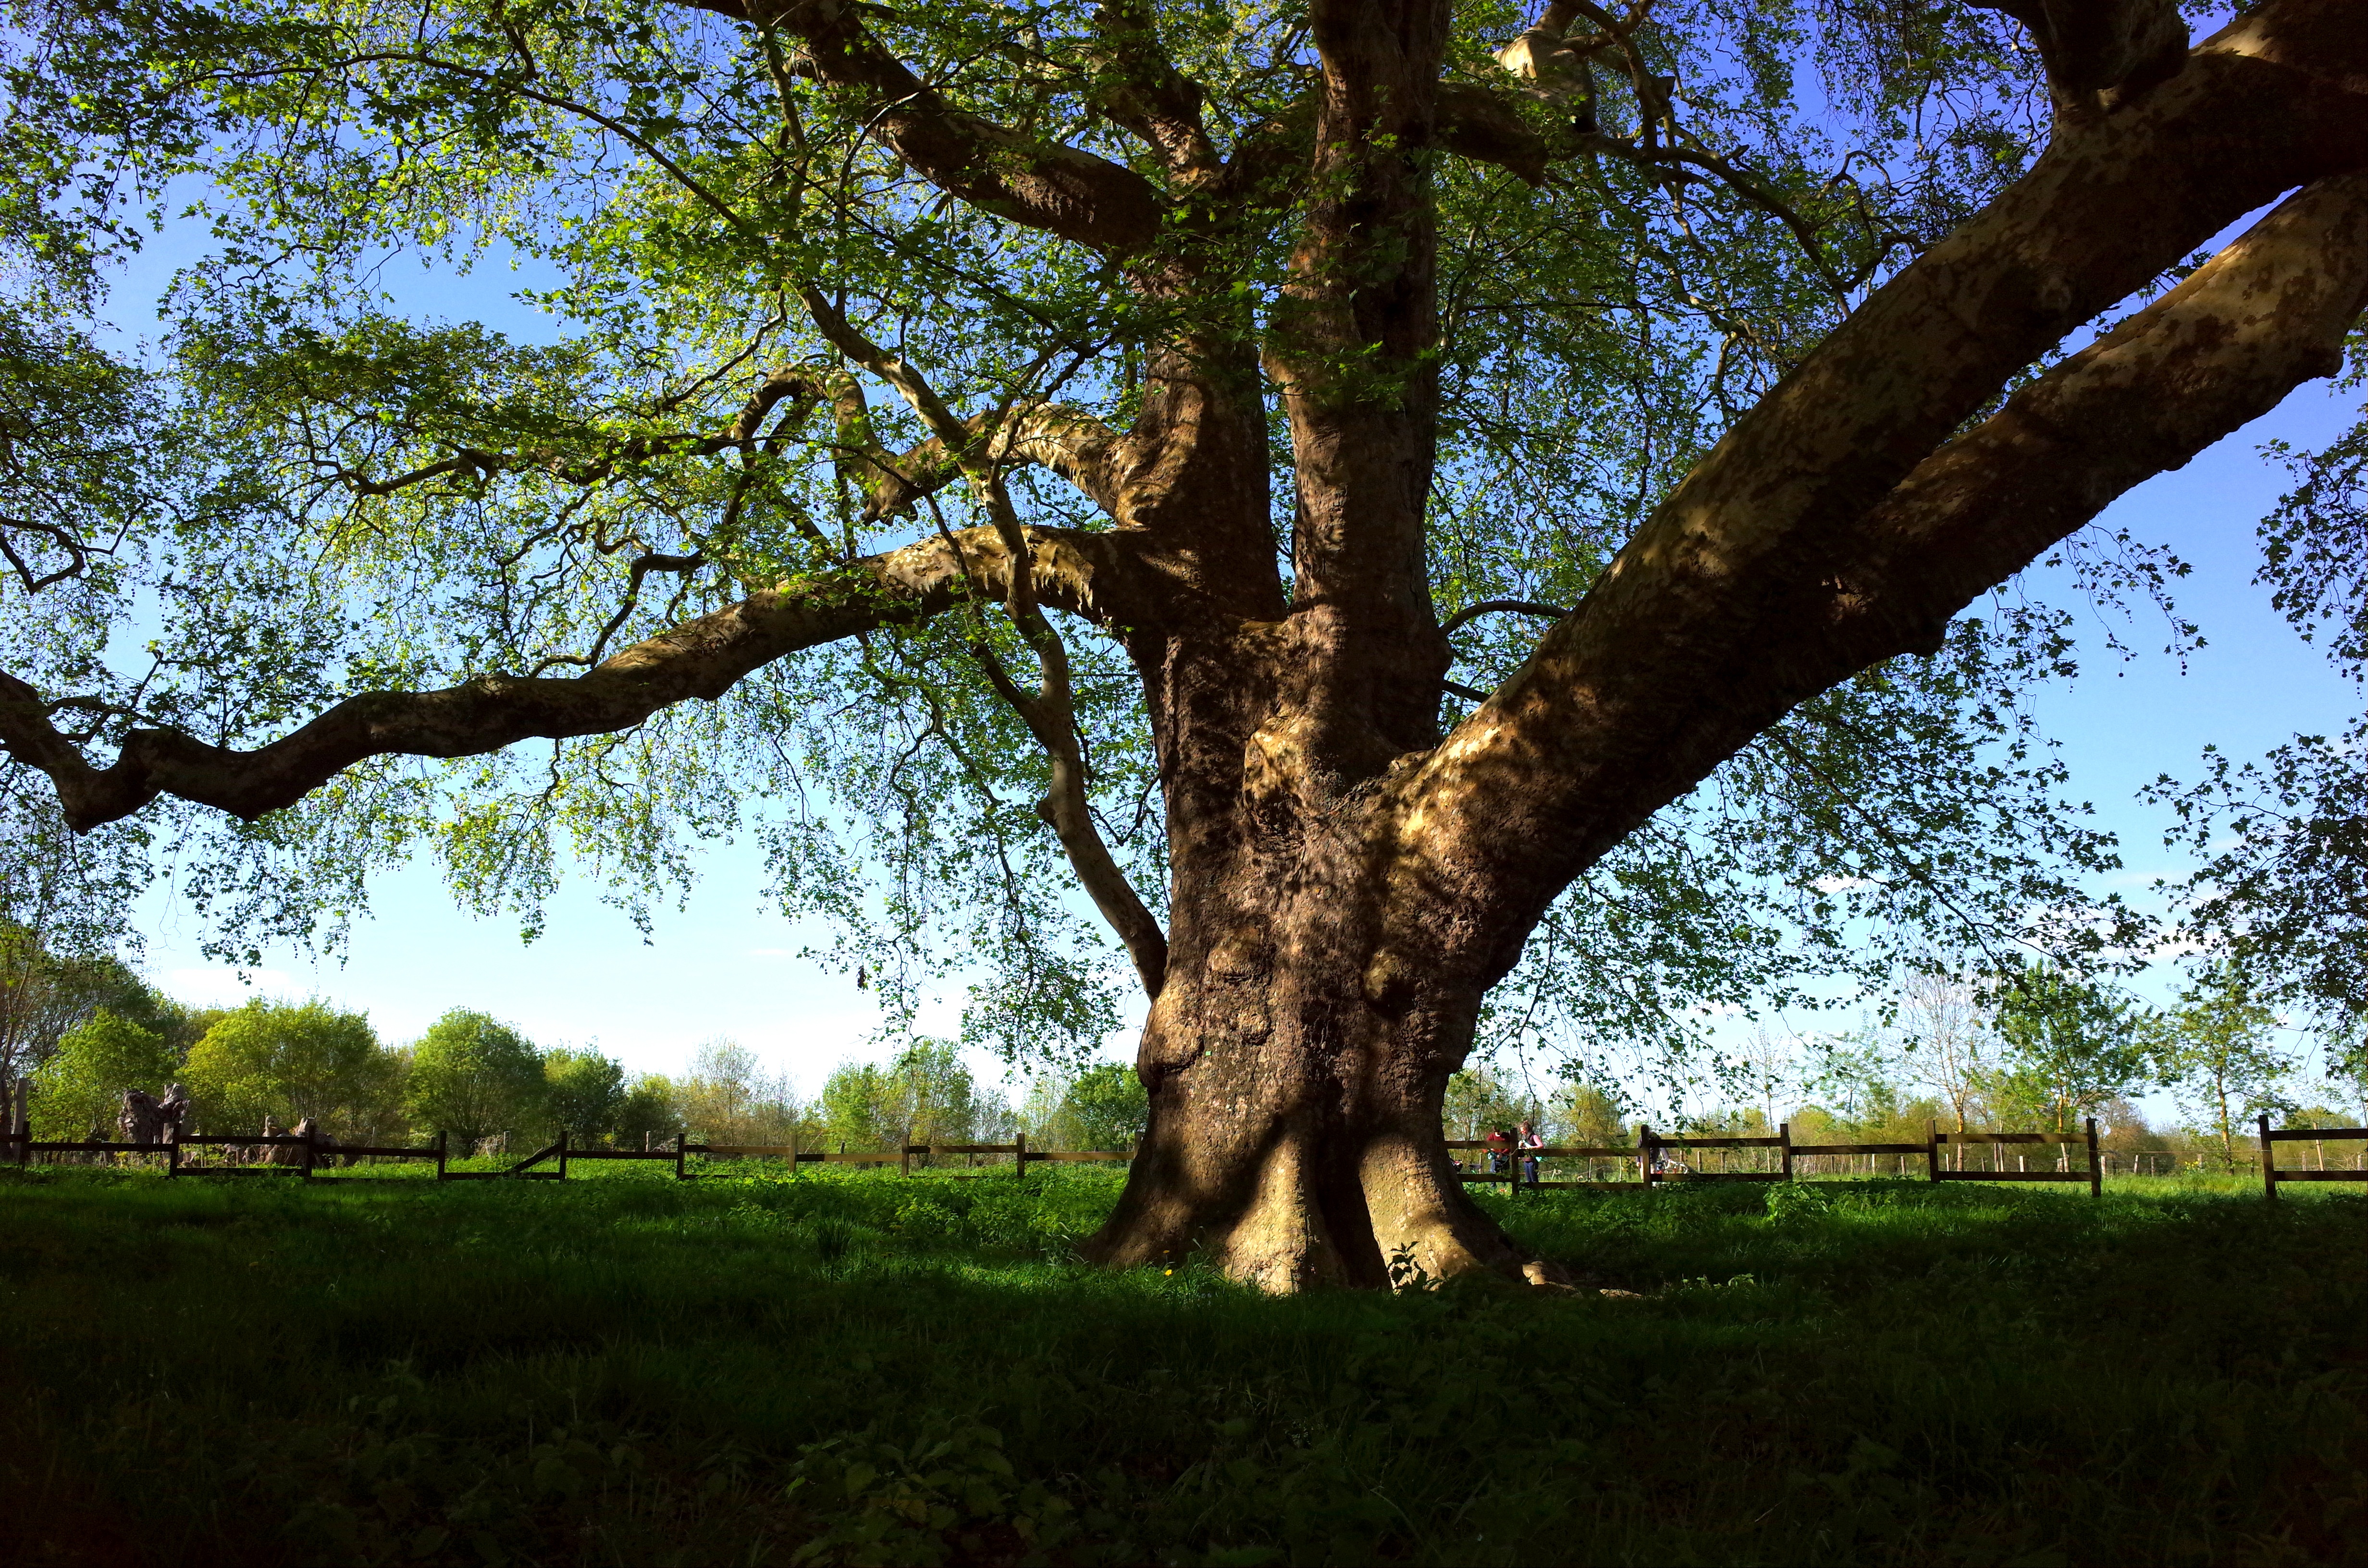
tree, nature, forest, branch, plant, sunlight, leaf, flower, trunk, green, autumn, deciduous, oak, grove, woodland, flowering plant, woody plant, land plant